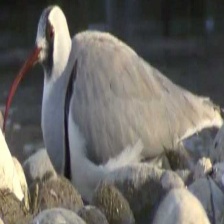
Species: IBISBILL
Scientific name: IBIDORHYNCHA STRUTHERSII